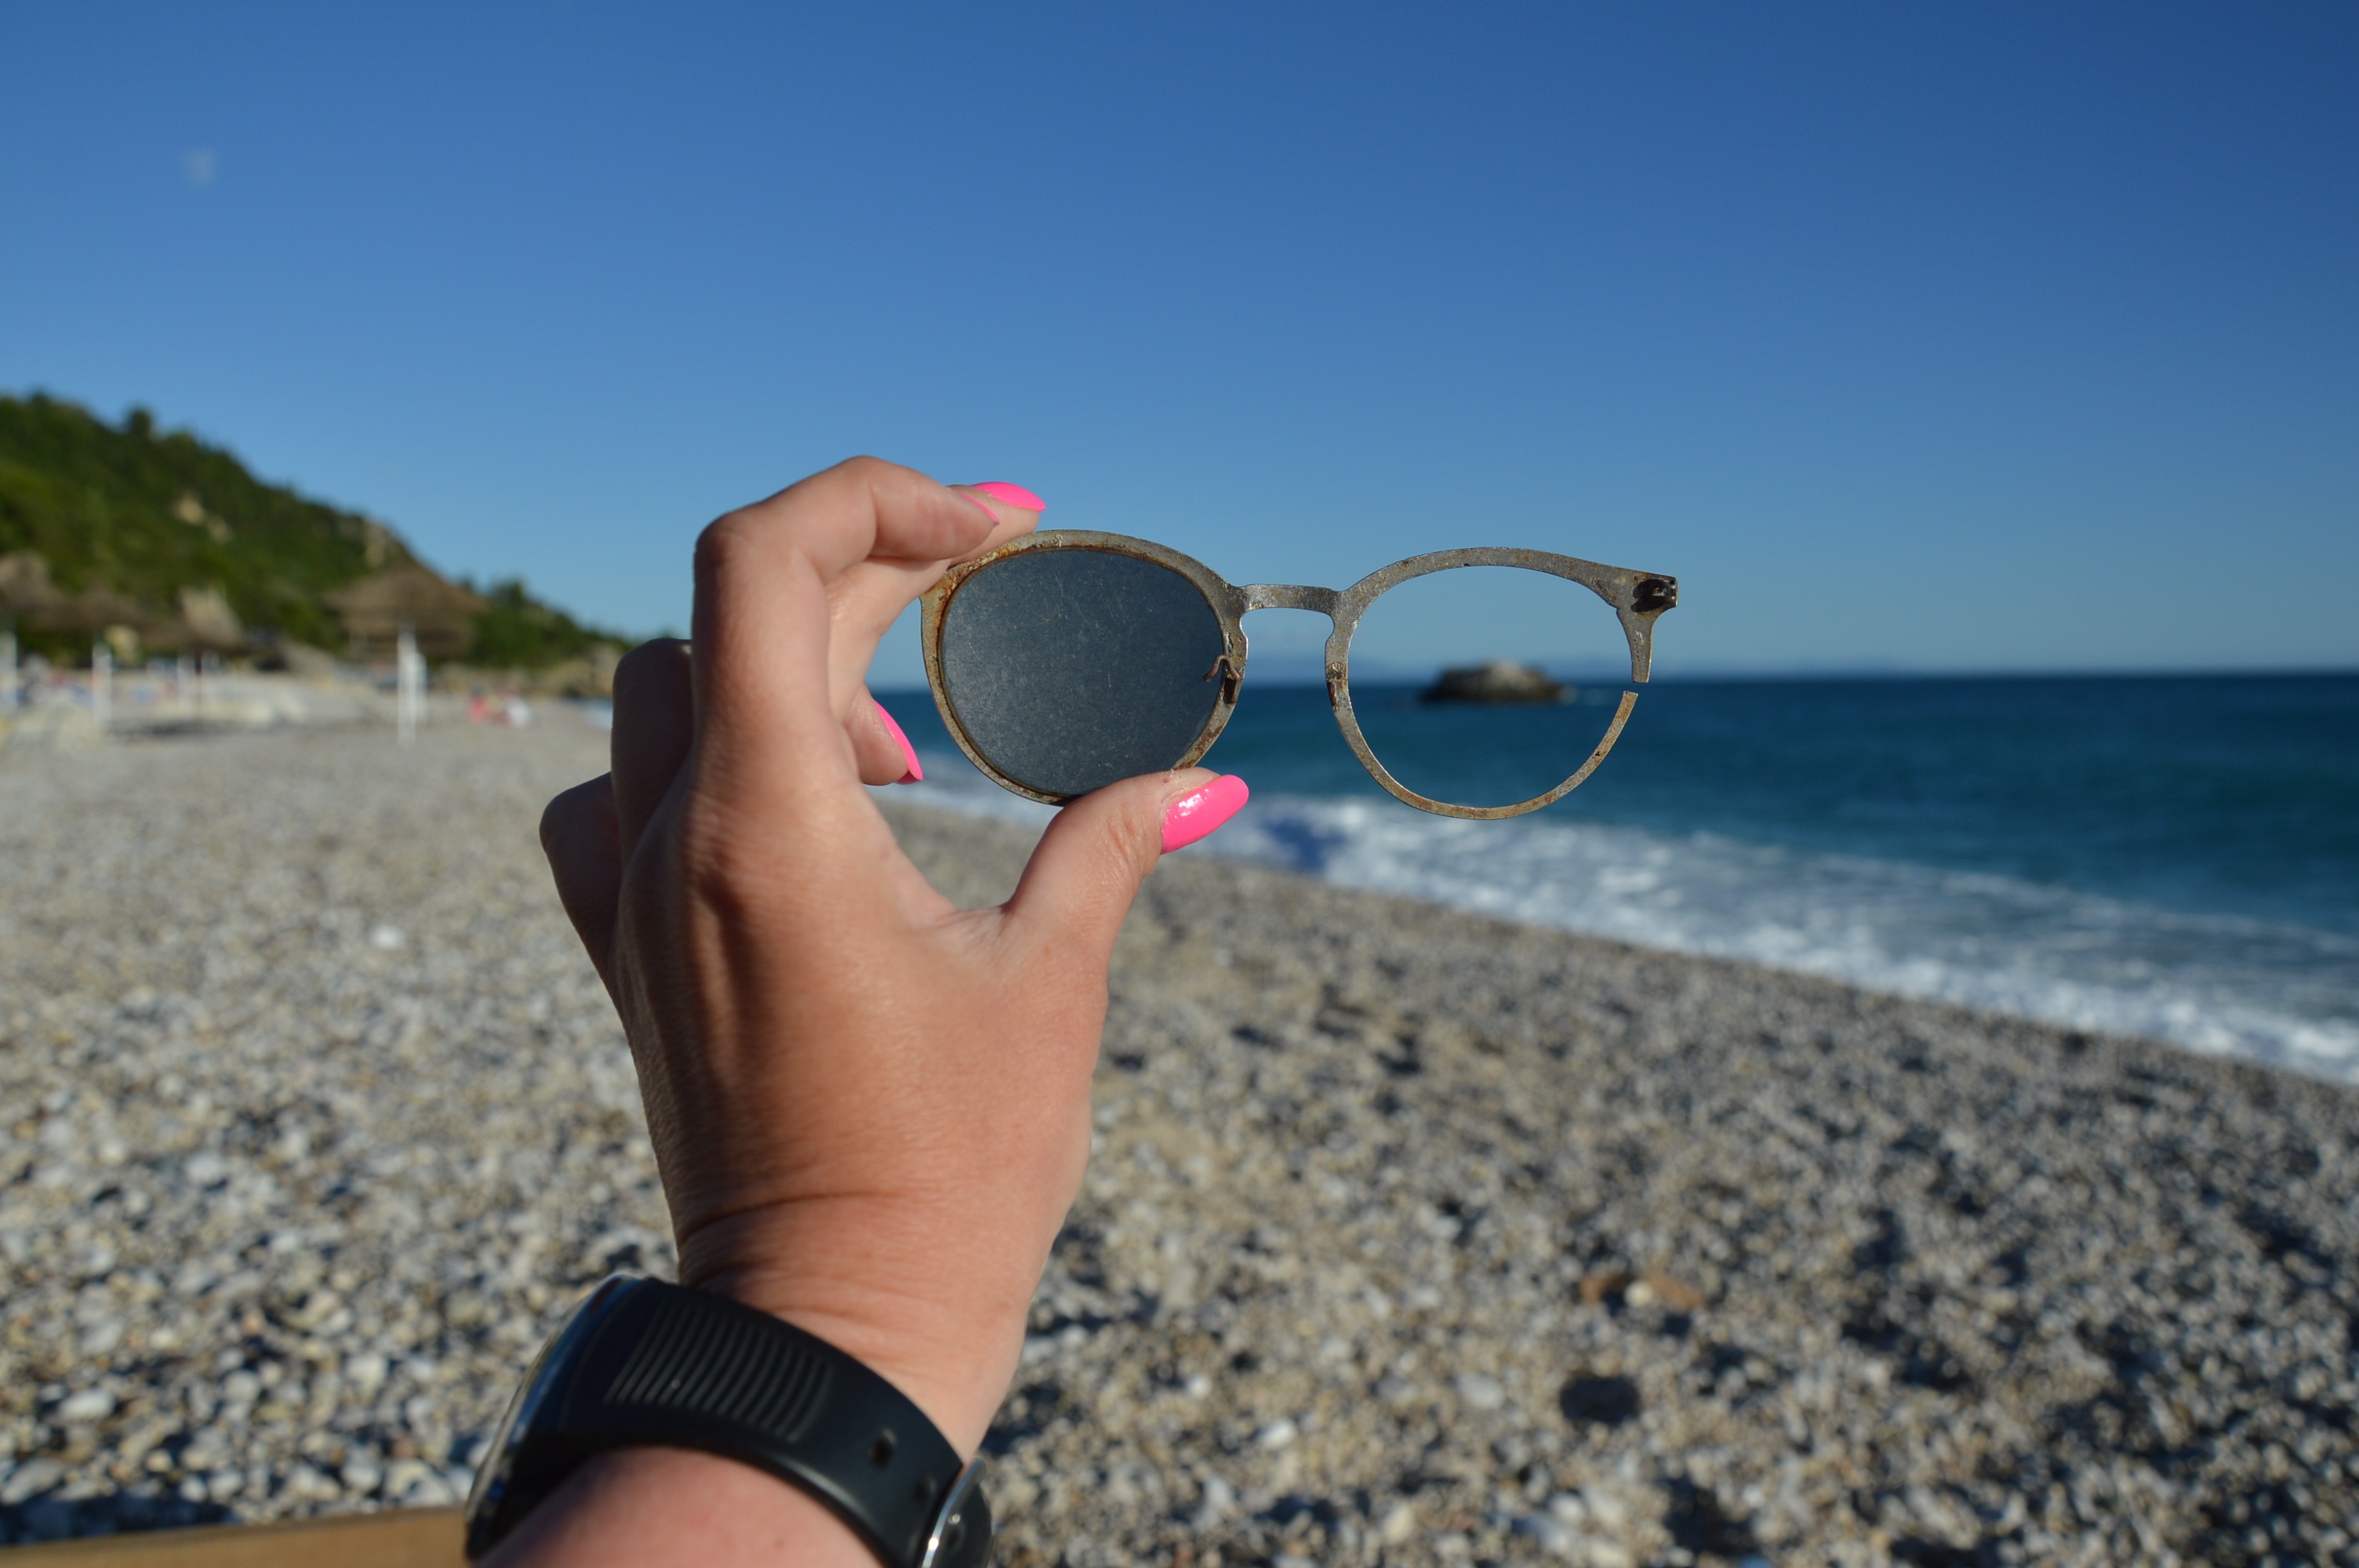
hand, beach, sea, water, nature, sand, sky, wave, ship, summer, vacation, twilight, holiday, island, blue, holidays, sunglasses, glasses, the sun, adriatic, albania, the coast, lazur, himara, livadh, vision care